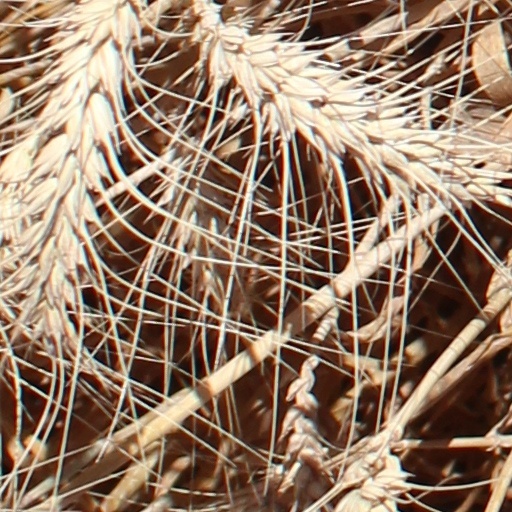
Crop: wheat